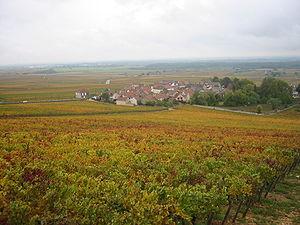
Vignoble de Morey Saint Denis en Bourgogne , en automne 2
Morey-Saint-Denis est une commune française située à 17 km au sud de Dijon et 7 km au nord de Nuits-Saint-Georges dans le département de la Côte-d'Or en région Bourgogne-Franche-Comté.
Le morey-saint-denis est un vin français d'appellation d'origine contrôlée produit sur une partie de la commune de Morey-Saint-Denis, dans le Vignoble de la côte de Nuits.
Le vignoble de Bourgogne est un vignoble français situé en Bourgogne-Franche-Comté dans les départements de l'Yonne, de la Côte-d'Or et de Saône-et-Loire. Il s’étend sur 250 km de longueur du nord de Chablis au sud du Mâconnais.